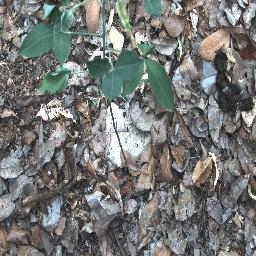
Label: negative